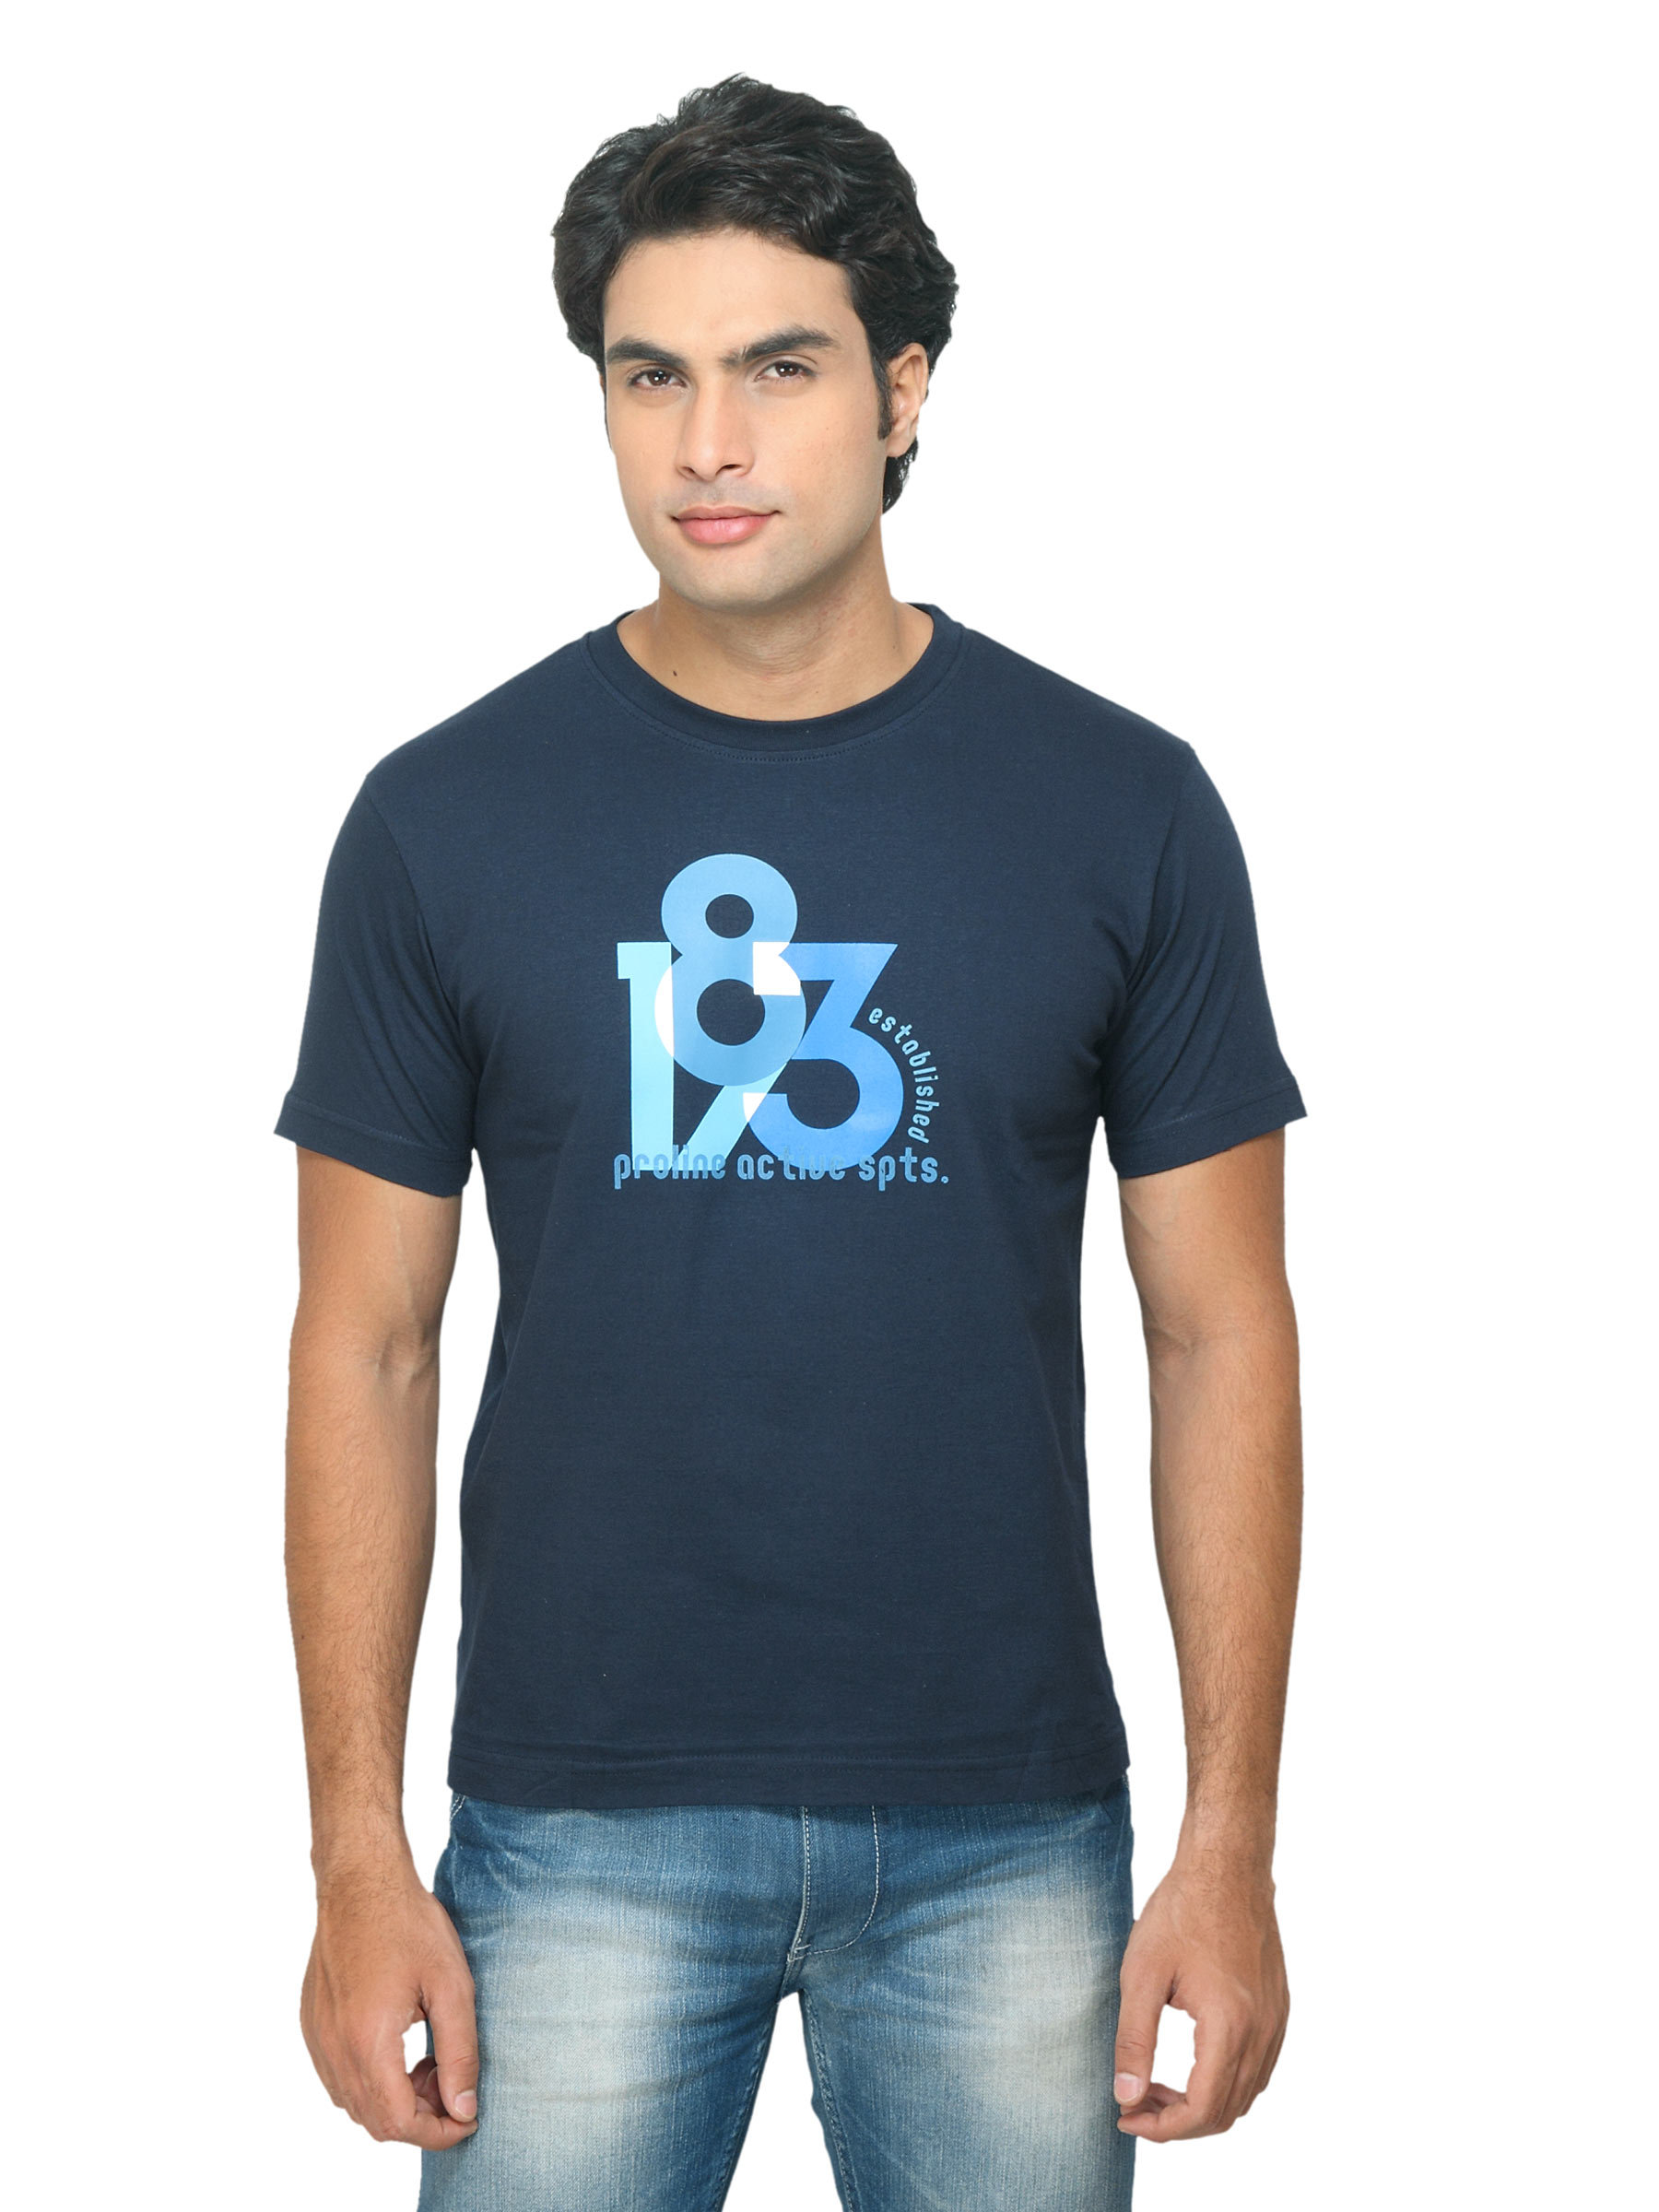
Proline Men Blue T-shirt with Printed Detail
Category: Apparel / Topwear / Tshirts
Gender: Men
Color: Blue
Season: Summer 2012
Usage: Casual